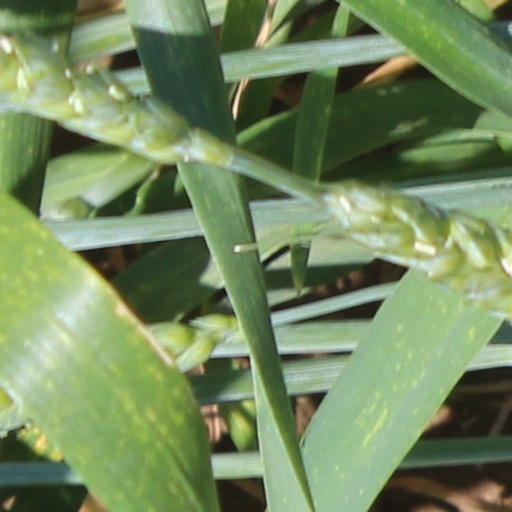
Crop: wheat